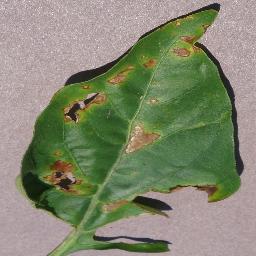
Label: Pepper,_bell___Bacterial_spot